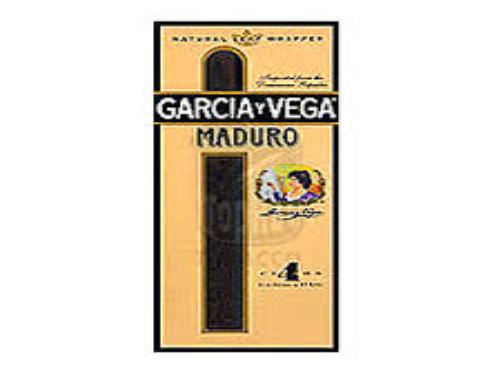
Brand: Garcia Y Vega
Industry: Others